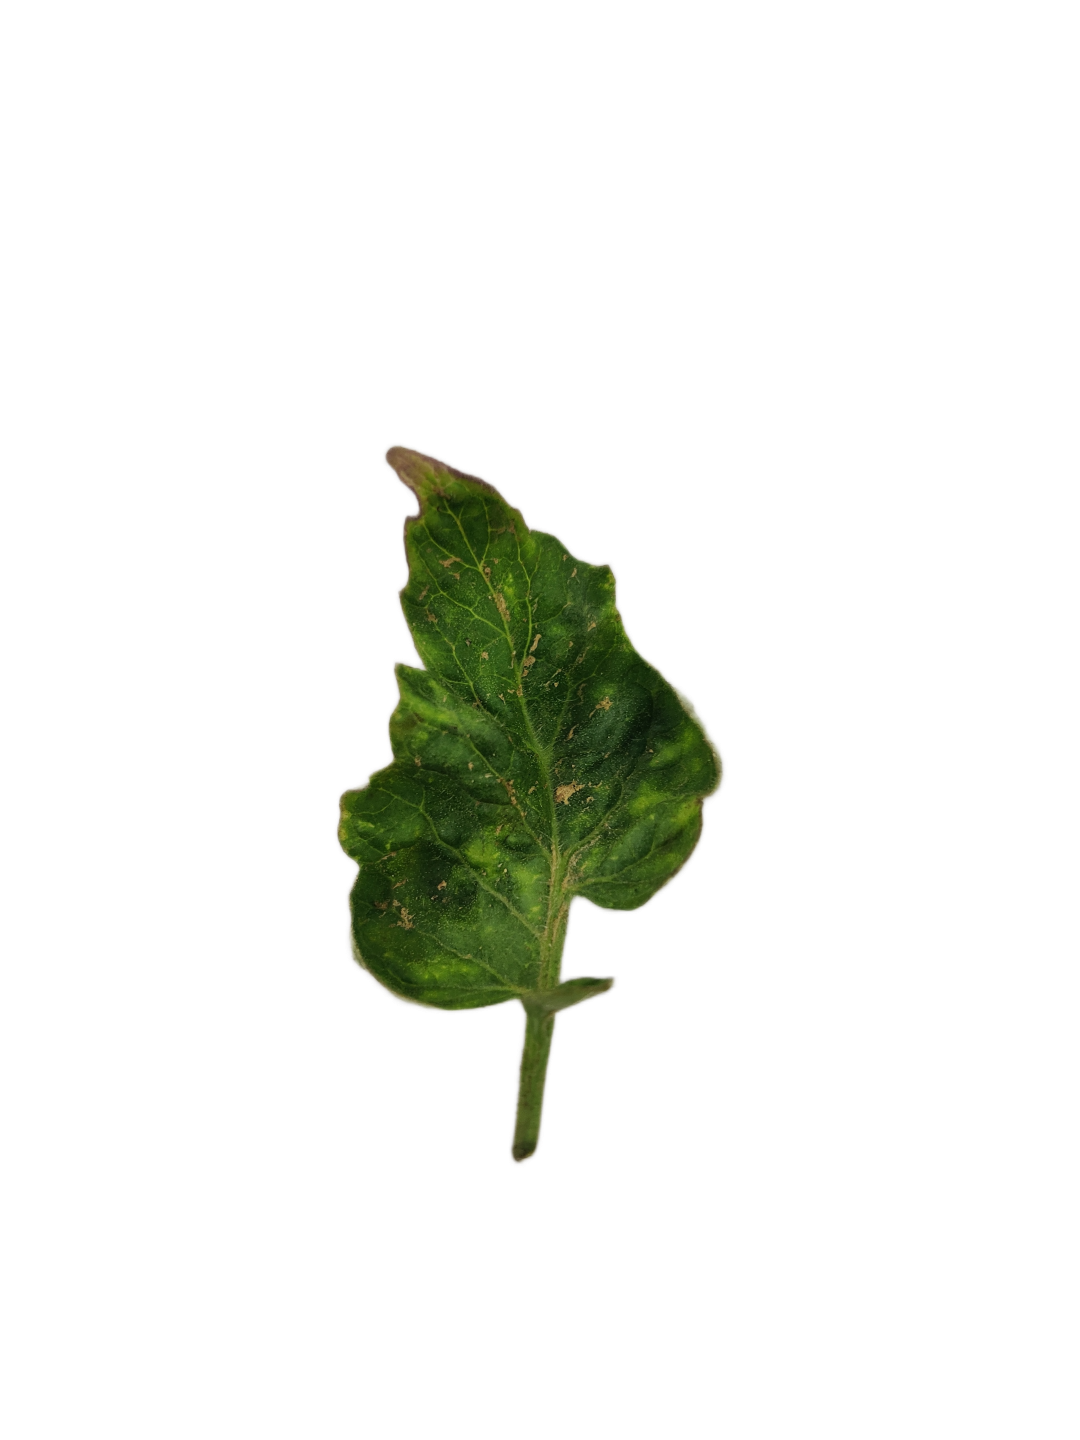
Crop: Tomato
Label: Mosaic